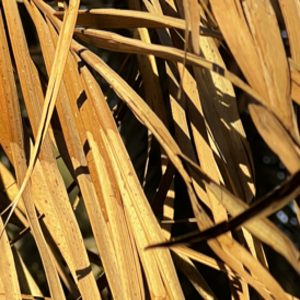
Label: Fusarium Wilt